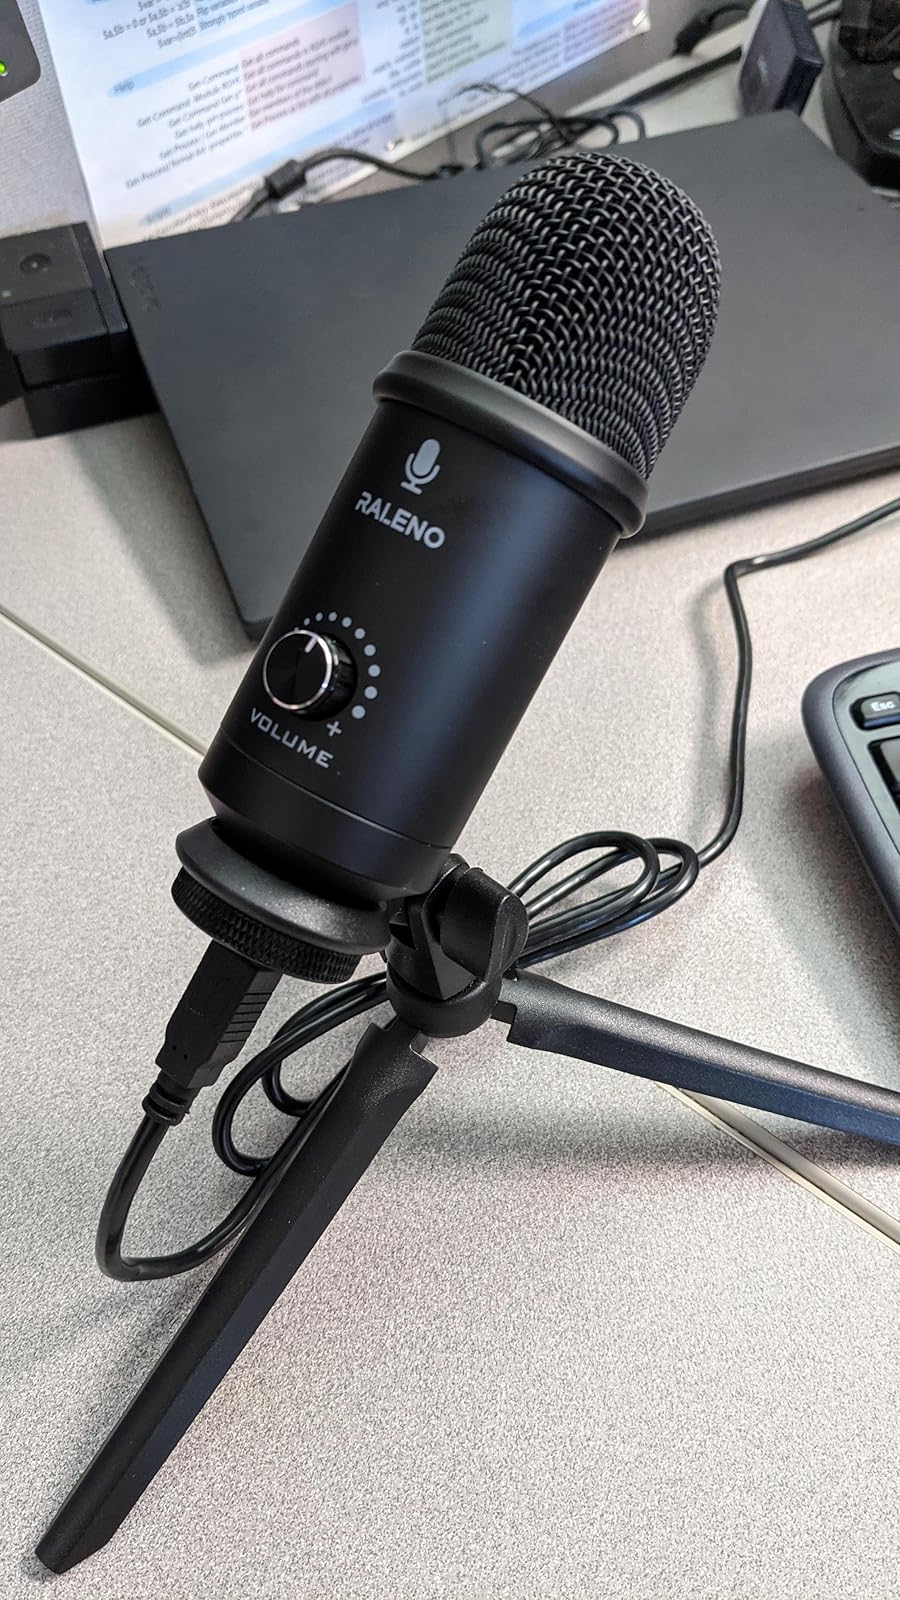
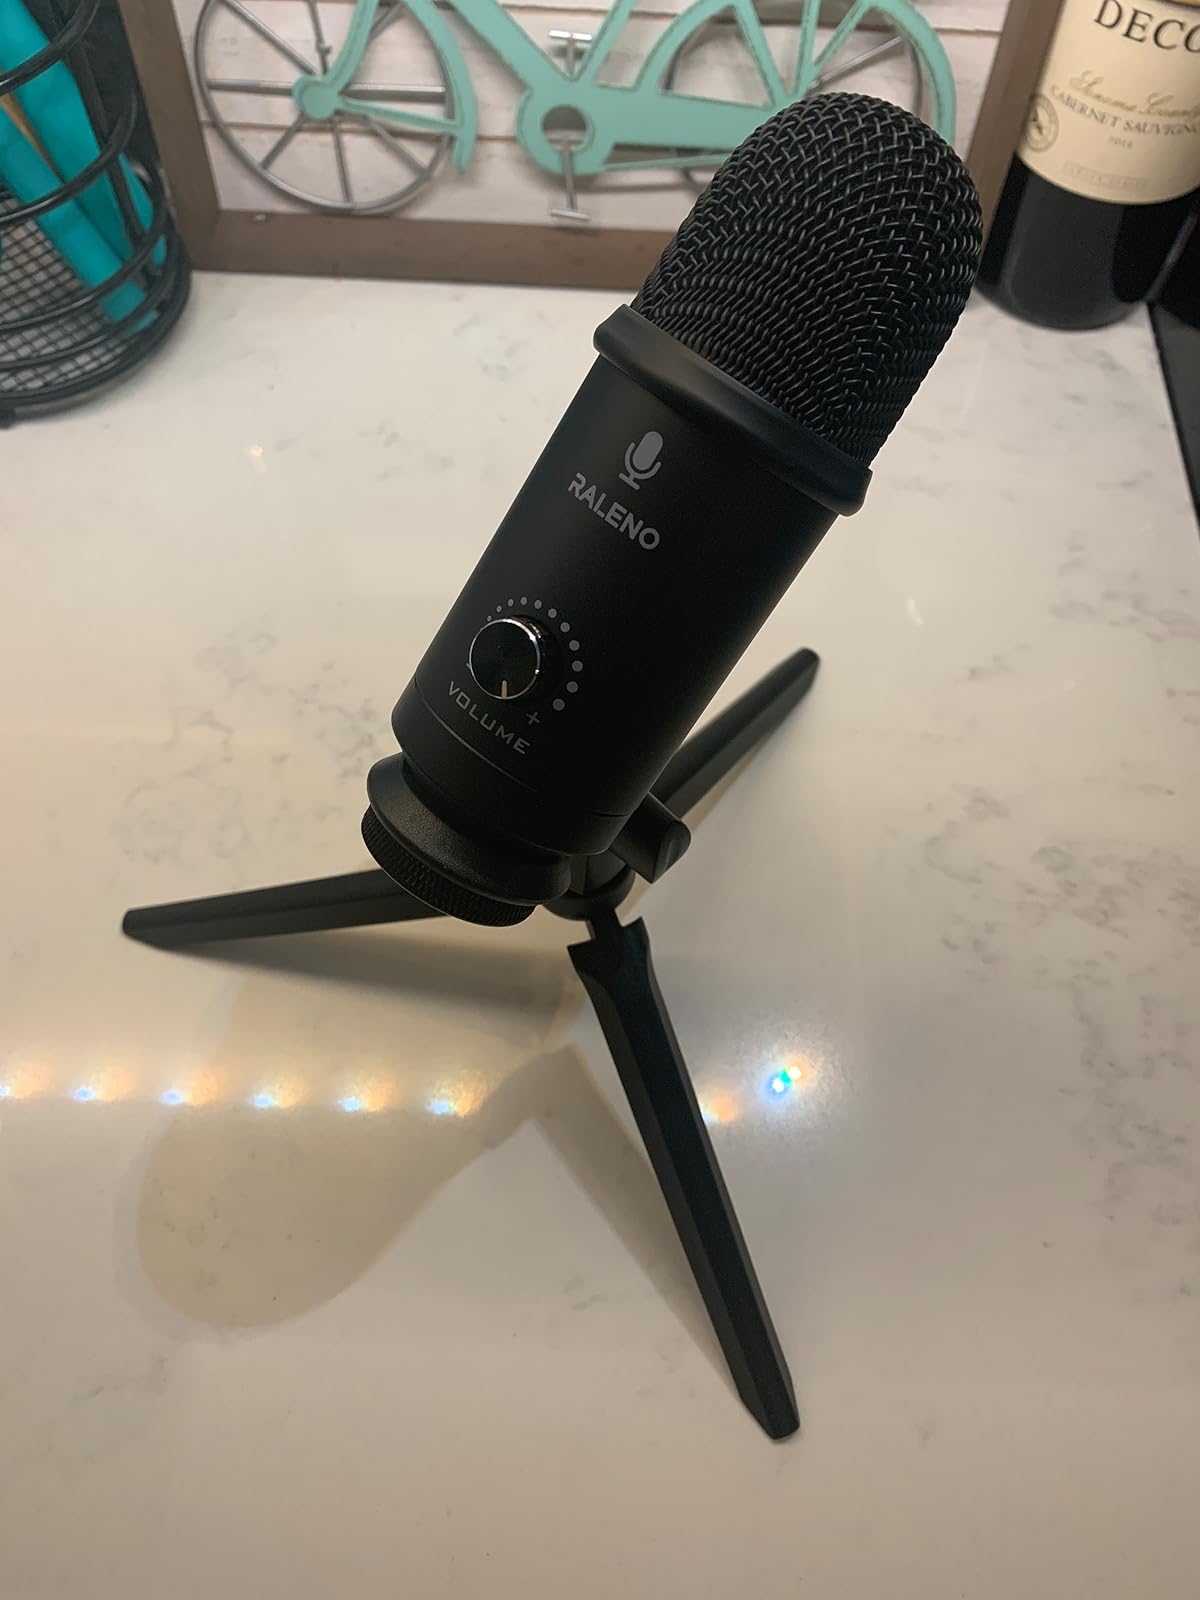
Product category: microphone
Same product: yes